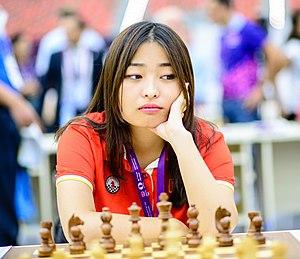
Ju Wenjun, en chinois 居文君, née le 31 janvier 1991 est une joueuse d'échecs chinoise. Grand maître international féminin en 2009 et grand maître international en 2014, elle a remporté le championnat du monde féminin à trois reprises depuis 2018.